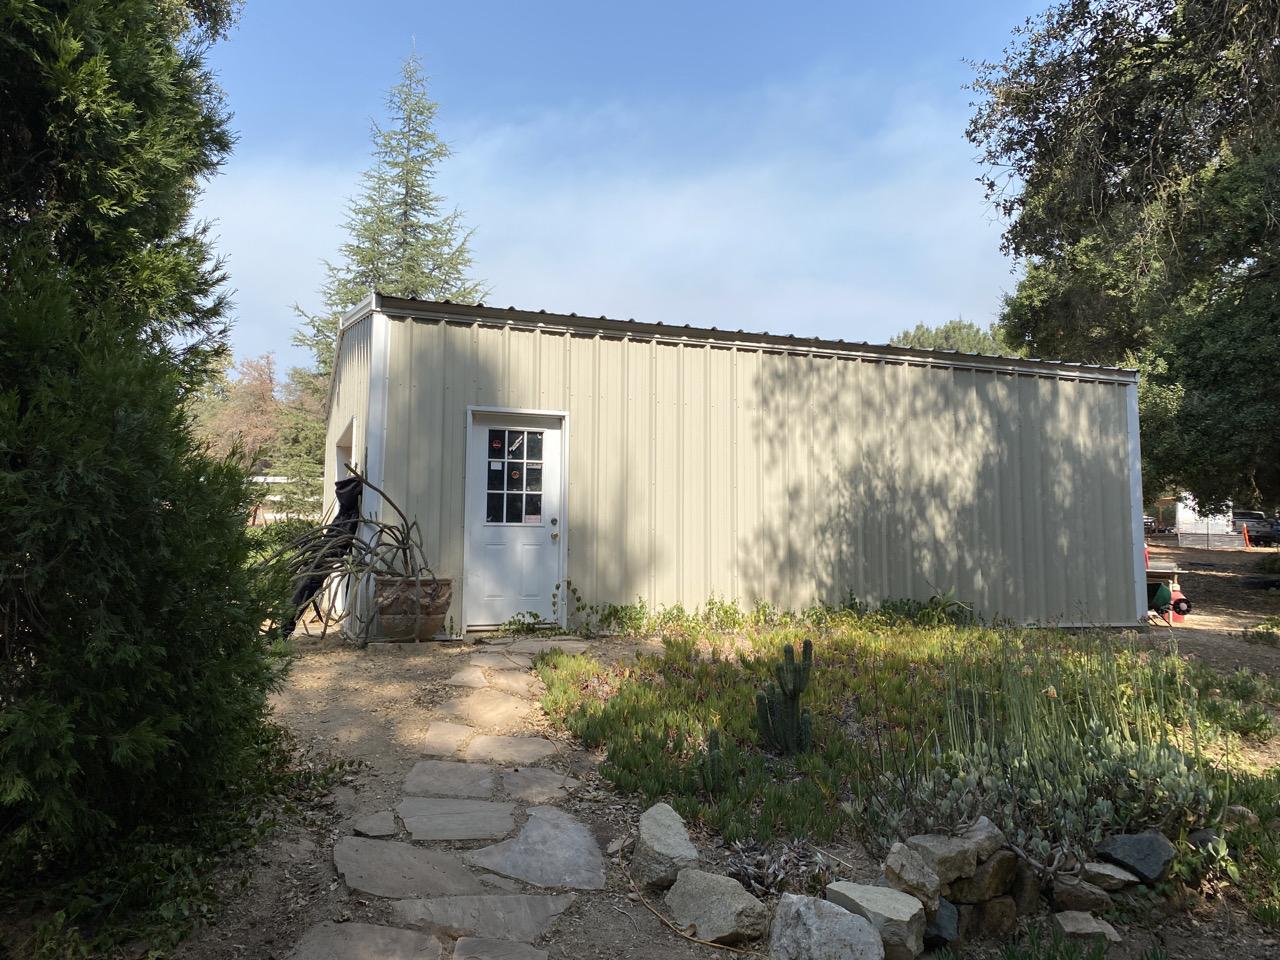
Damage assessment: no_damage